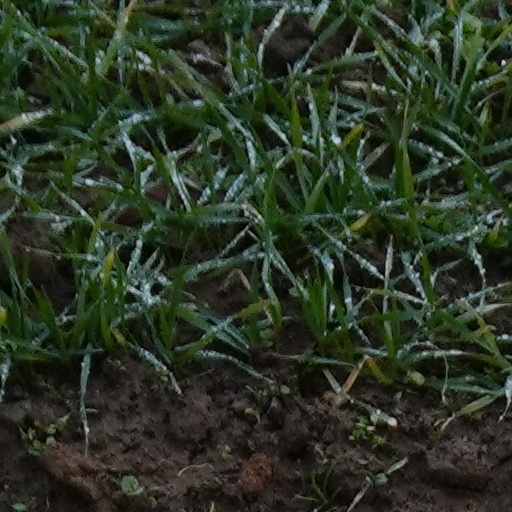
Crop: wheat